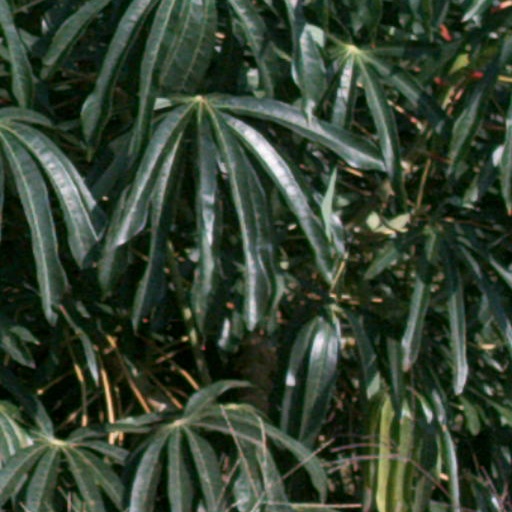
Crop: cassava